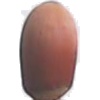
Label: Hazelnut 1